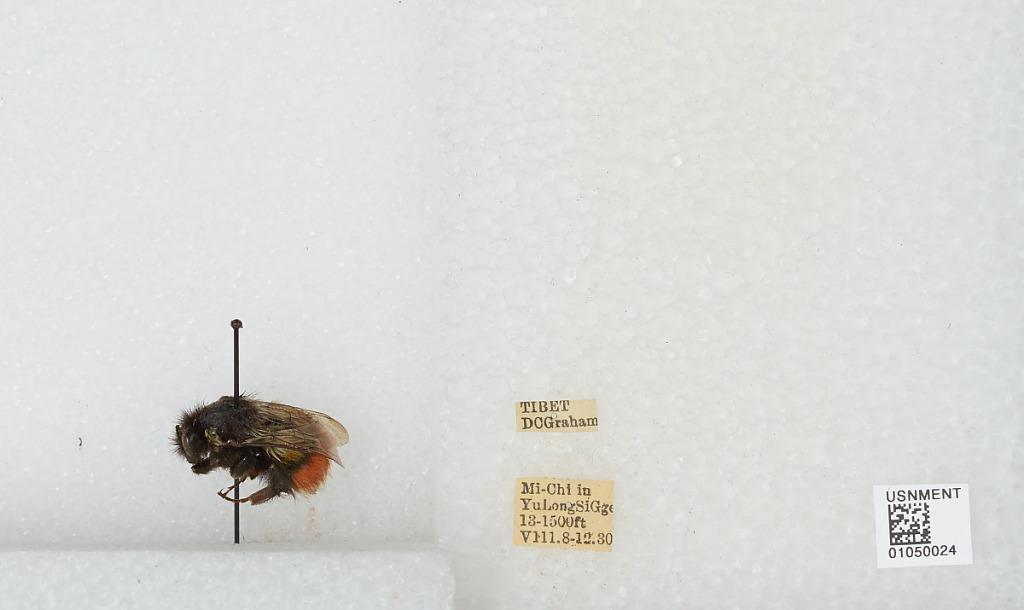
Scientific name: Bombus sp.
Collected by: D. Graham
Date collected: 1930-8-8
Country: China
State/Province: Tibet Autonomous Region
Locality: Mi-Chi in Yu Long Si Gorge